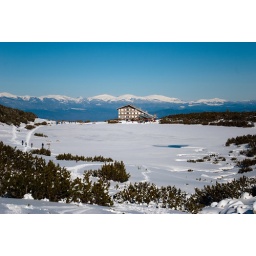
The Bezbog lake up in the Pirin mountain